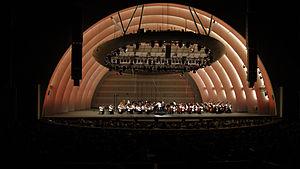
L’Orchestre du Hollywood Bowl est un orchestre symphonique géré par l’Association Philharmonique de Los Angeles et dont la résidence est le Hollywood Bowl, à Los Angeles.